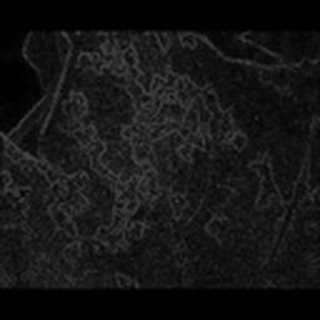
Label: cotton_bacterial_blight